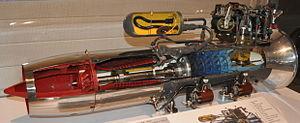
Le Westinghouse J32 était un petit turboréacteur, développé par la compagnie américaine Westinghouse Aviation Gas Turbine Division au milieu des années 1940.